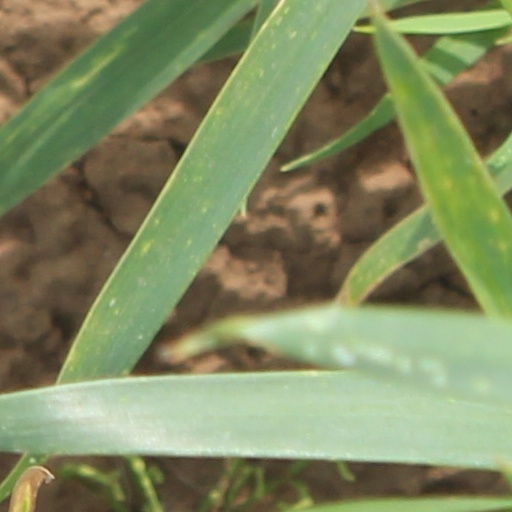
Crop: wheat